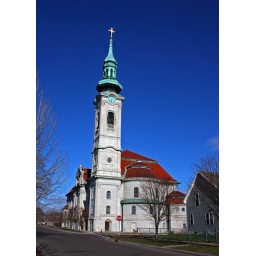
St. Agnes Catholic Church in St. Paul, MN. The clock on tower is accurate too!